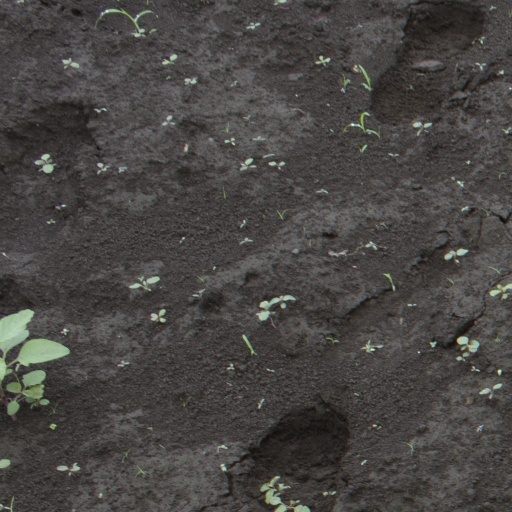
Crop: soybean